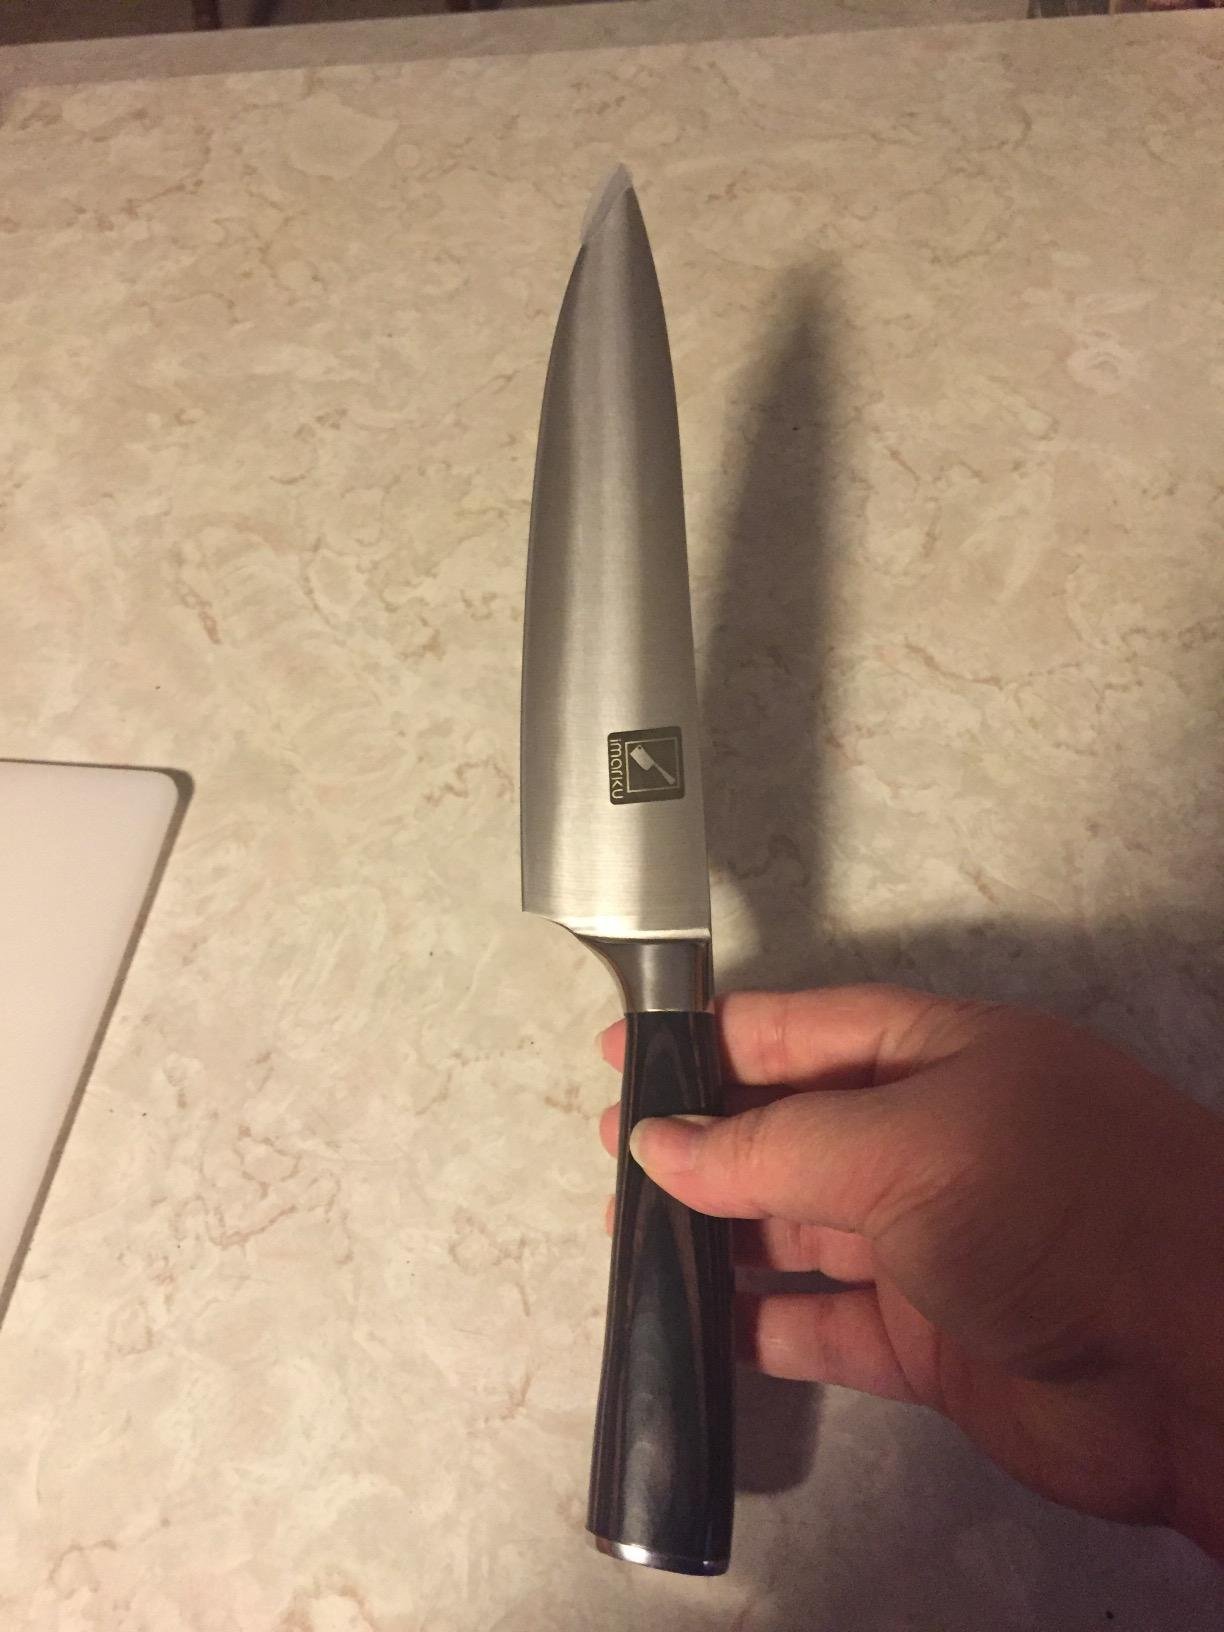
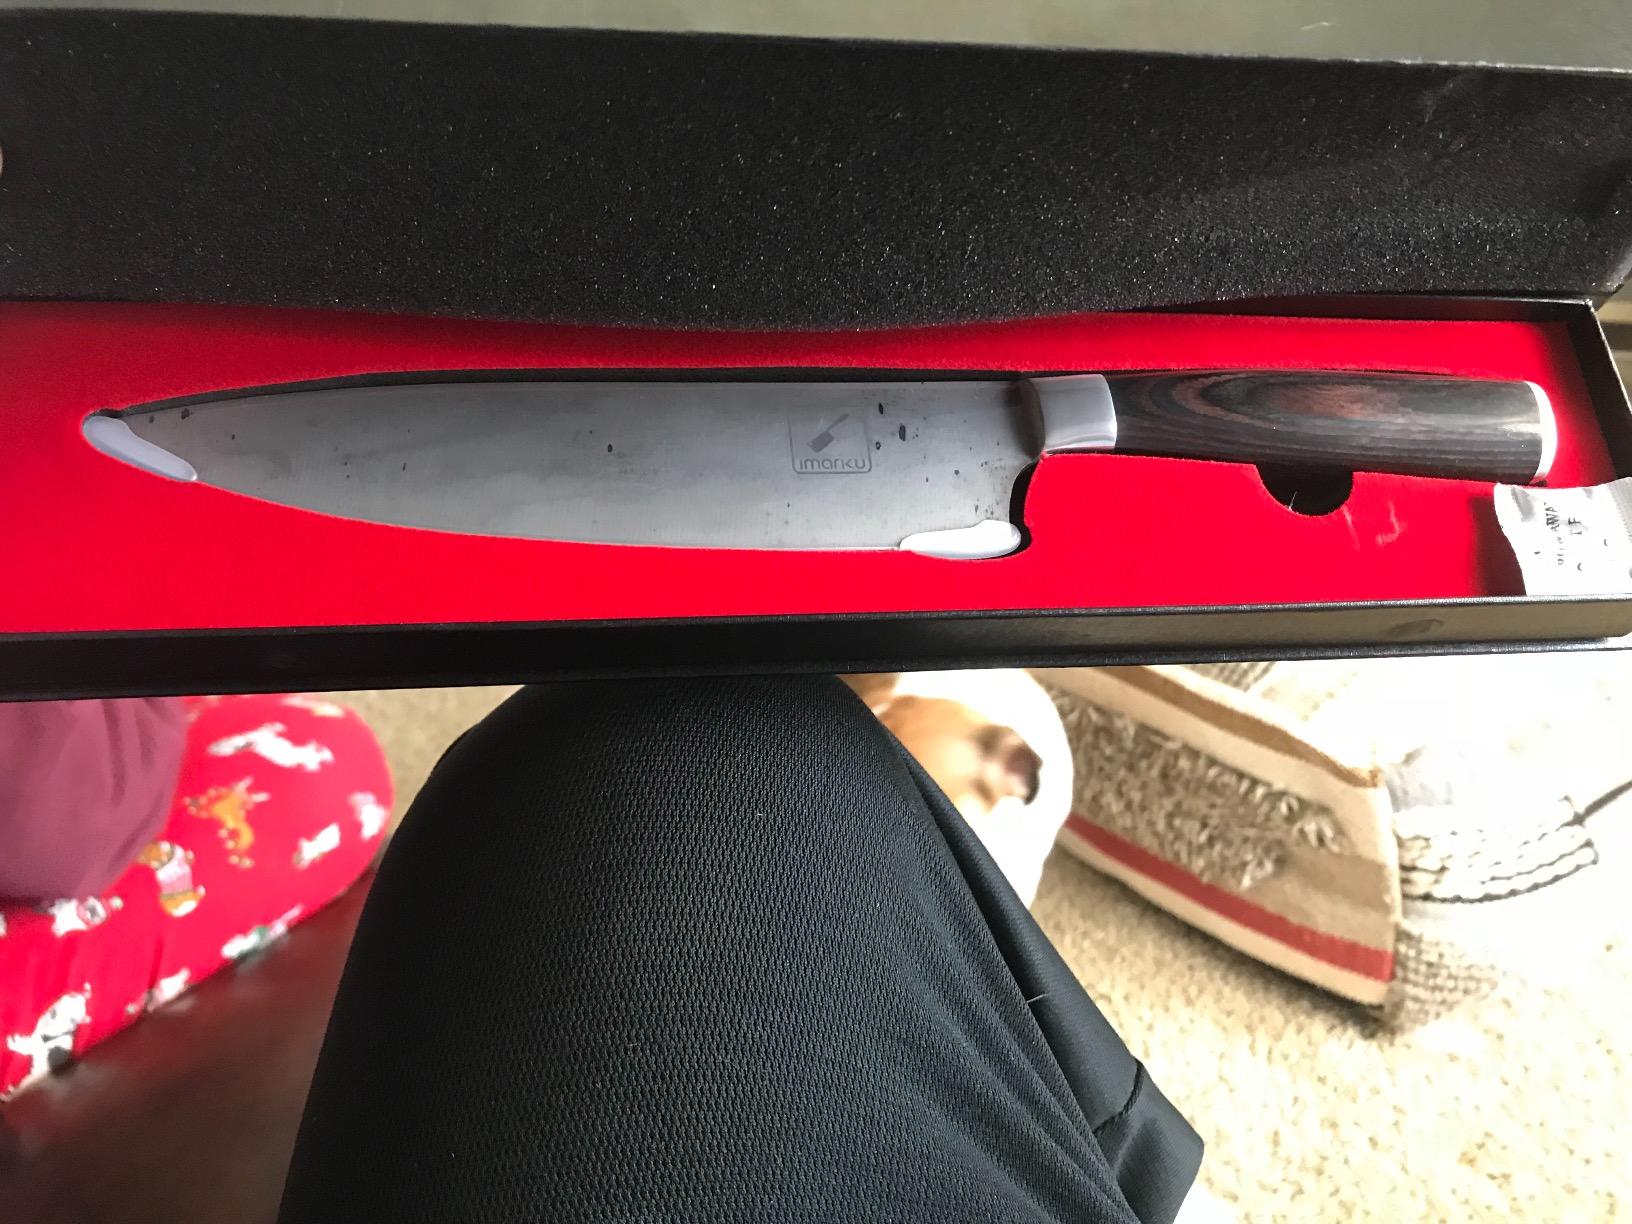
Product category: items_knife
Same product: yes